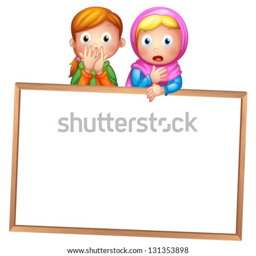
illustration of an empty framed white board with girls on a white background